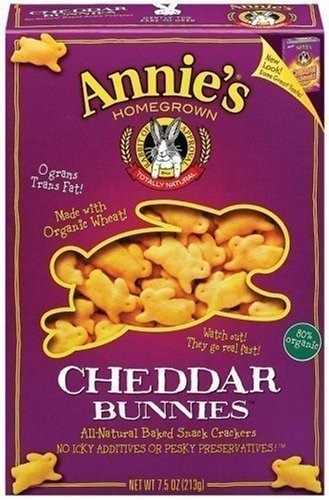
Item Name: ANNIES HOMEGROWN CRACKER CHDR BUNNY, 7.5 OZ
Value: 1.0
Unit: Count

Price: 6.6